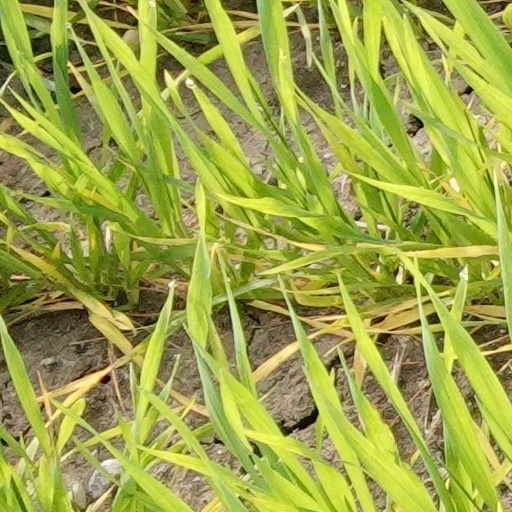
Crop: wheat